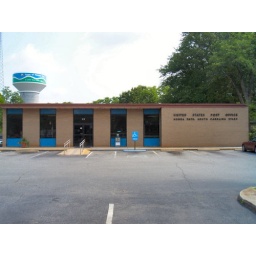
The blue panels above and below the windows sort of color coordinate with the water tower in the background.